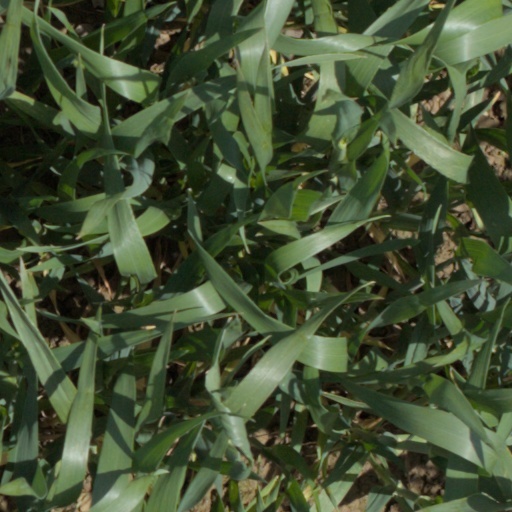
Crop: wheat